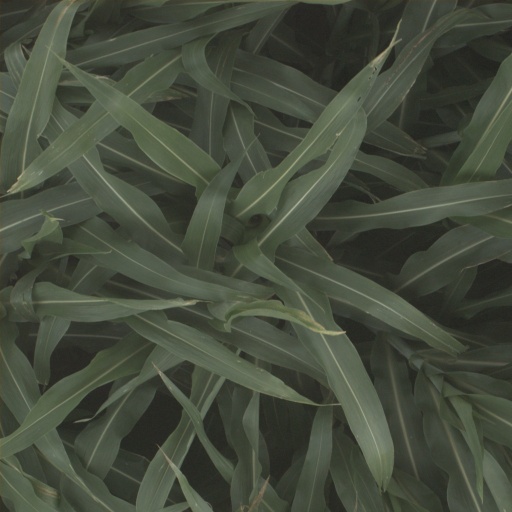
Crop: sorghum